Trustee Georgia

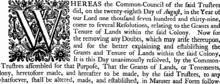
Fleuron of the Georgia Charter

The charter contained contradictions. The colonists were entitled to all the rights of Englishmen, yet there was no provision for the essential right of local government. Religious liberty was guaranteed, except for Roman Catholicism and Judaism. A group of Jews landed in Georgia without explicit permission in 1733 but were allowed to remain. The charter created a corporate body called a Trust and provided for an unspecified number of Trustees who would govern the colony from England. Seventy-one men served as Trustees during the life of the Trust. Trustees were forbidden by the charter from holding office or land in Georgia, nor were they paid. Presumably, their motives for serving were humanitarian, and their motto was "Non sibi sed aliis" ("Not for self, but for others"). The charter provided that the body of Trustees elect fifteen members to serve as an executive committee called the Common Council, and specified a quorum of eight to transact business. As time went on, the council frequently lacked a quorum; those present would then assume the status of the whole body of Trustees, a pragmatic solution not envisioned by the framers of the charter. Historian John McCain counted 215 meetings of the Common Council and 512 meetings of the corporation.